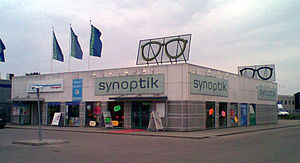
Synoptik
Synoptik i Tilst, Århus, Danmark.
Synoptik i Tilst, Århus.
Synoptik A/S er en optikerkæde, der blev grundlagt i 1930 af danskeren Robert Delfer. Kæden ejes i dag af den hollandskbaserede optikerkoncern Grand Vision og består af 102 butikker i Danmark med i alt 750 ansatte. Dertil kommer butikker i Sverige, Norge og på Grønland. Med sin omsætning på 800 mio. kr. årligt og 28-30 procent af markedet er Synoptik markedsleder i Danmark.